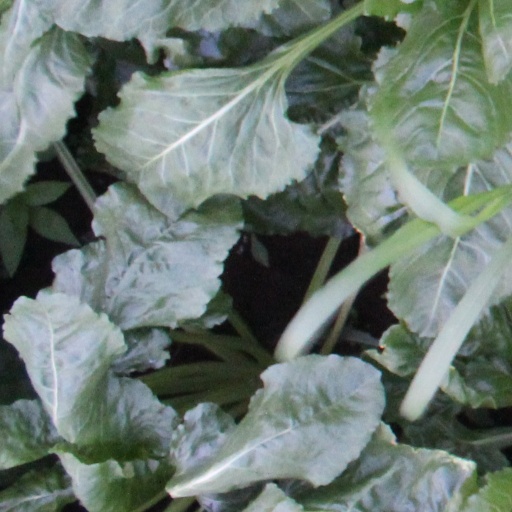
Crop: sugar beet